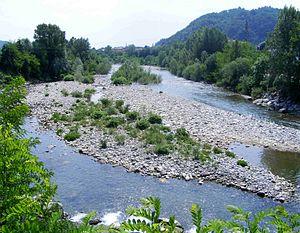
La Sessera est un torrent du Piémont, affluent de la Sesia. Son cours se développe dans une partie de la province de Biella puis passe par la vallée de la province de Verceil avant de se jeter dans la Sesia aux alentours de la commune de Borgosesia. Le bassin de la Sessera possède un périmètre de 69 kilomètres. Le cours du torrent est barré par les hameaux des communes de Vallanzengo et de Camandona, formant le bassin des Mêlées, réalisé dans un but hydroélectrique.